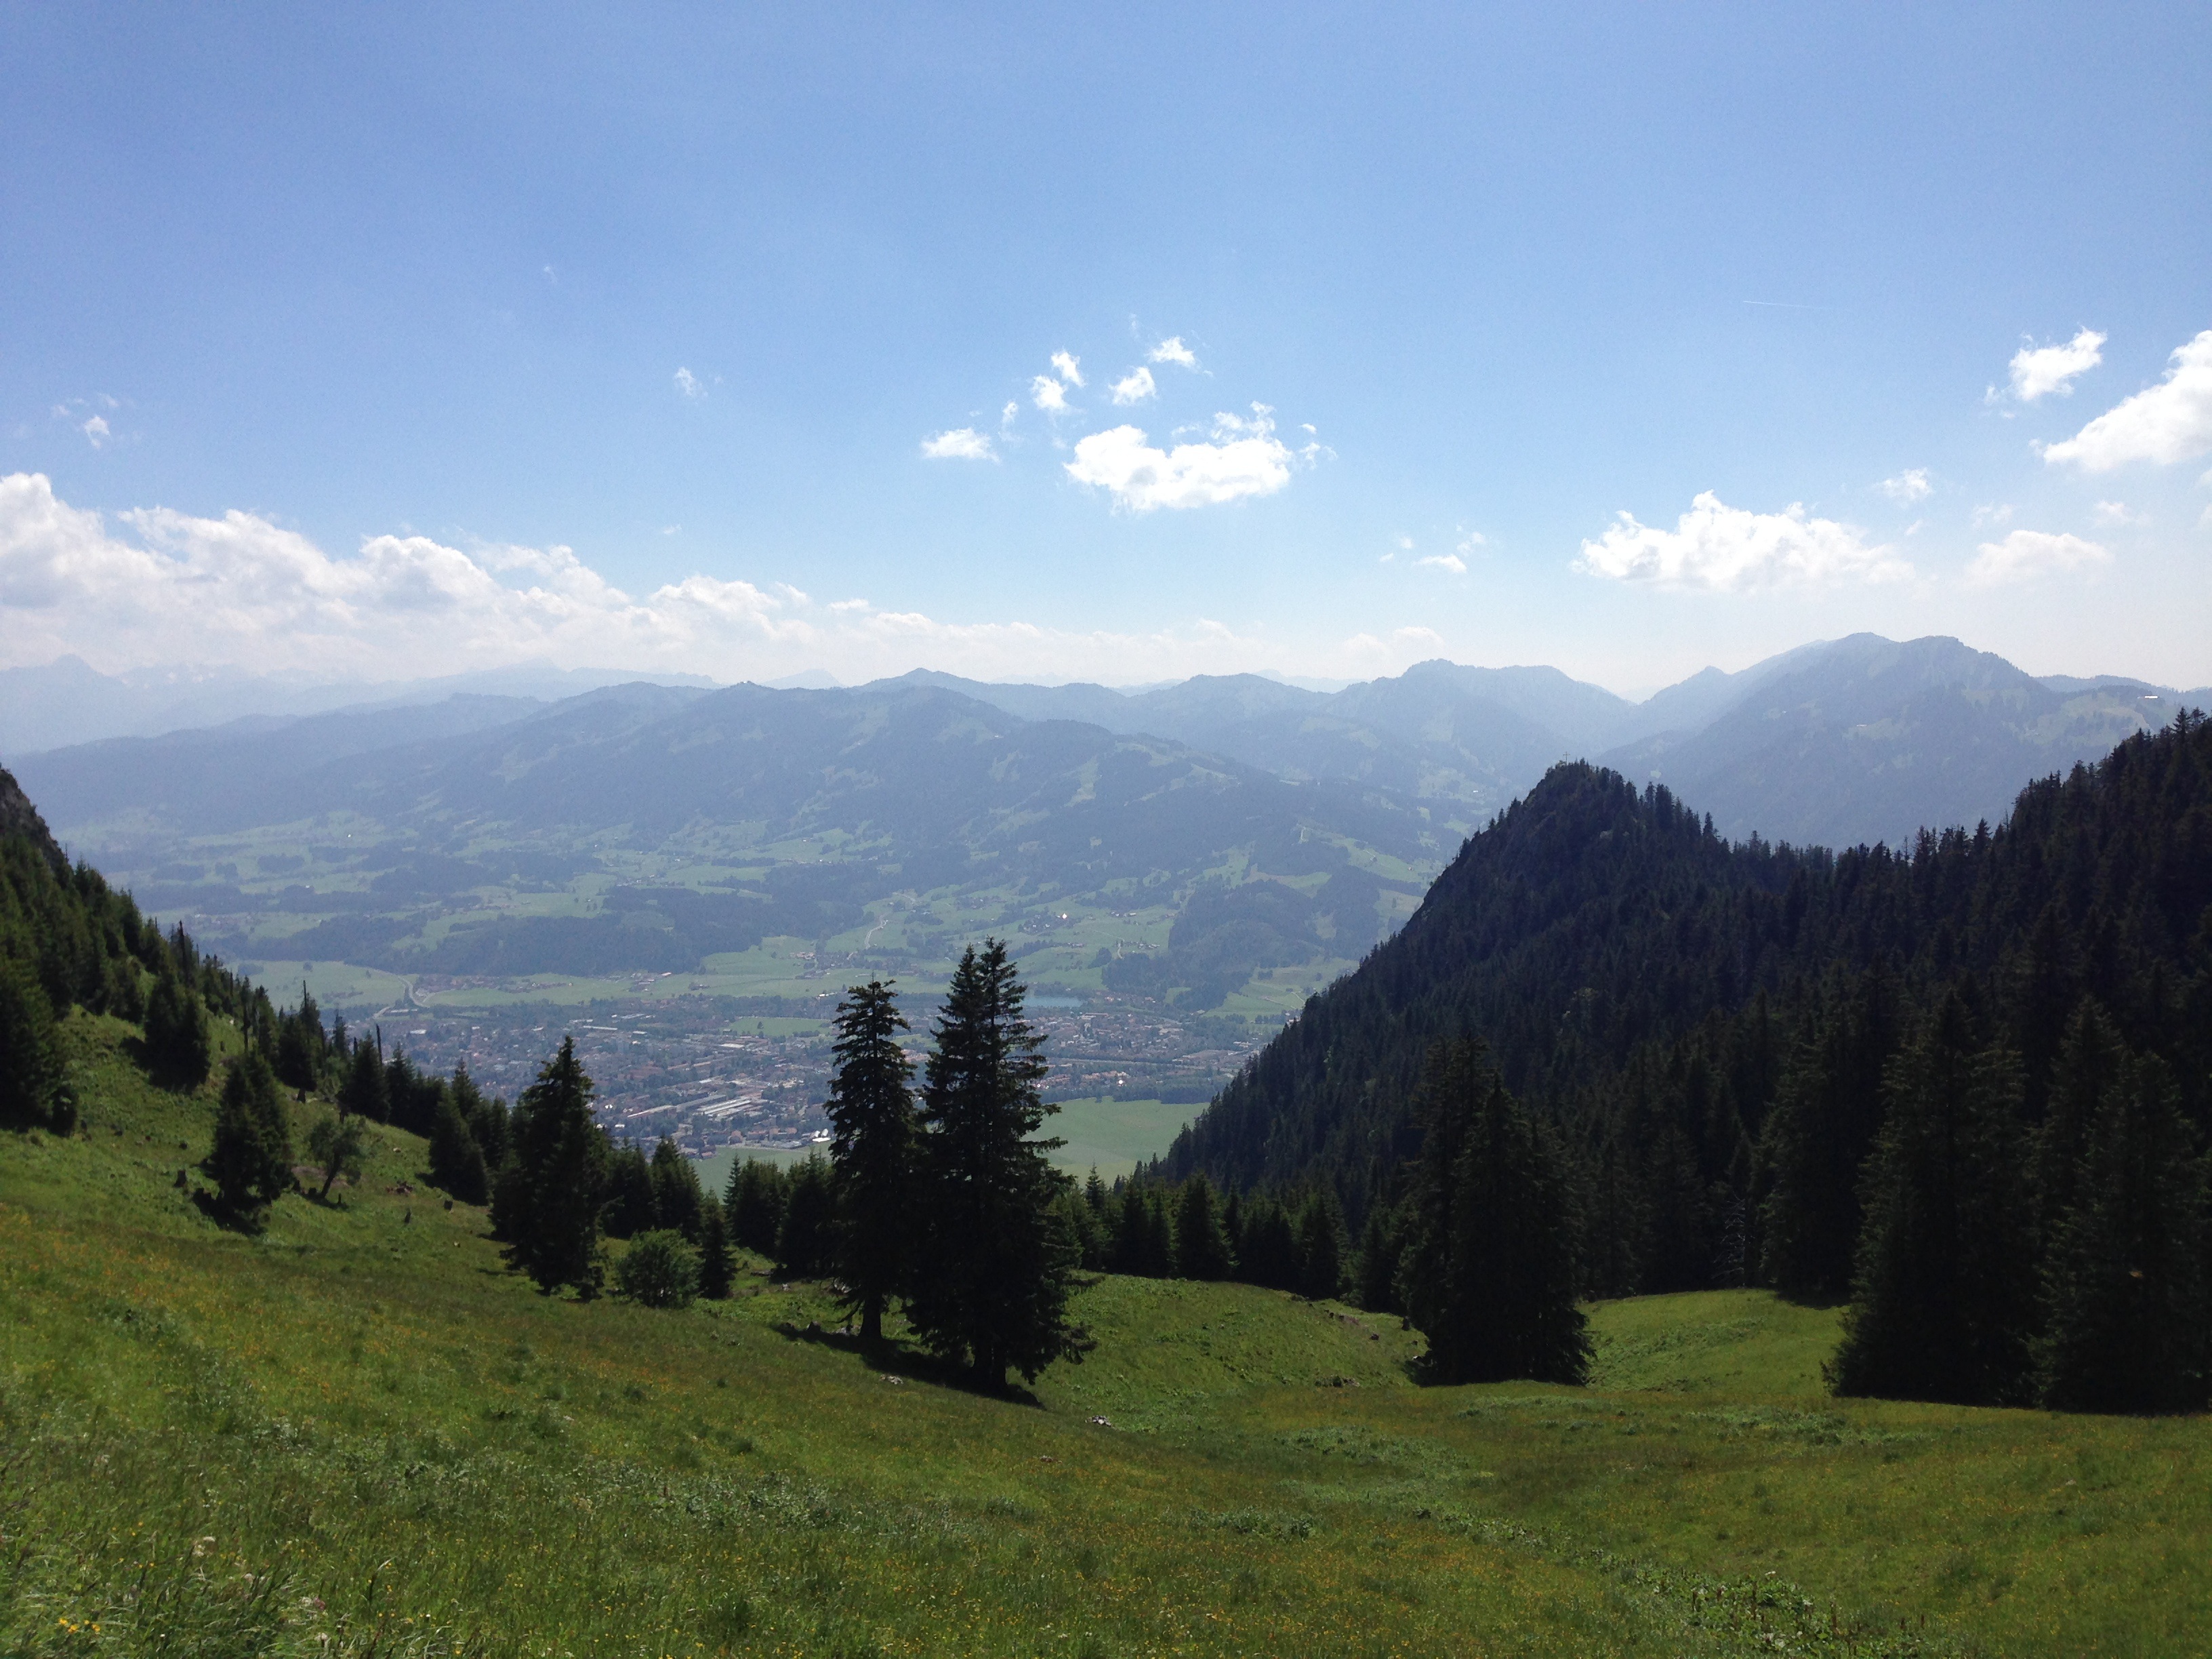
landscape, tree, nature, wilderness, mountain, cloud, sky, hiking, meadow, hill, valley, mountain range, panorama, pasture, romantic, alpine, highland, ridge, summit, alps, plateau, fell, nice weather, ecosystem, landform, mountain pass, castle hill, allg u alps, hiking tour, geographical feature, mountainous landforms, hoernle, allgau